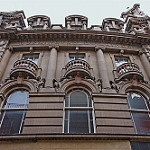
Scene: Outdoor